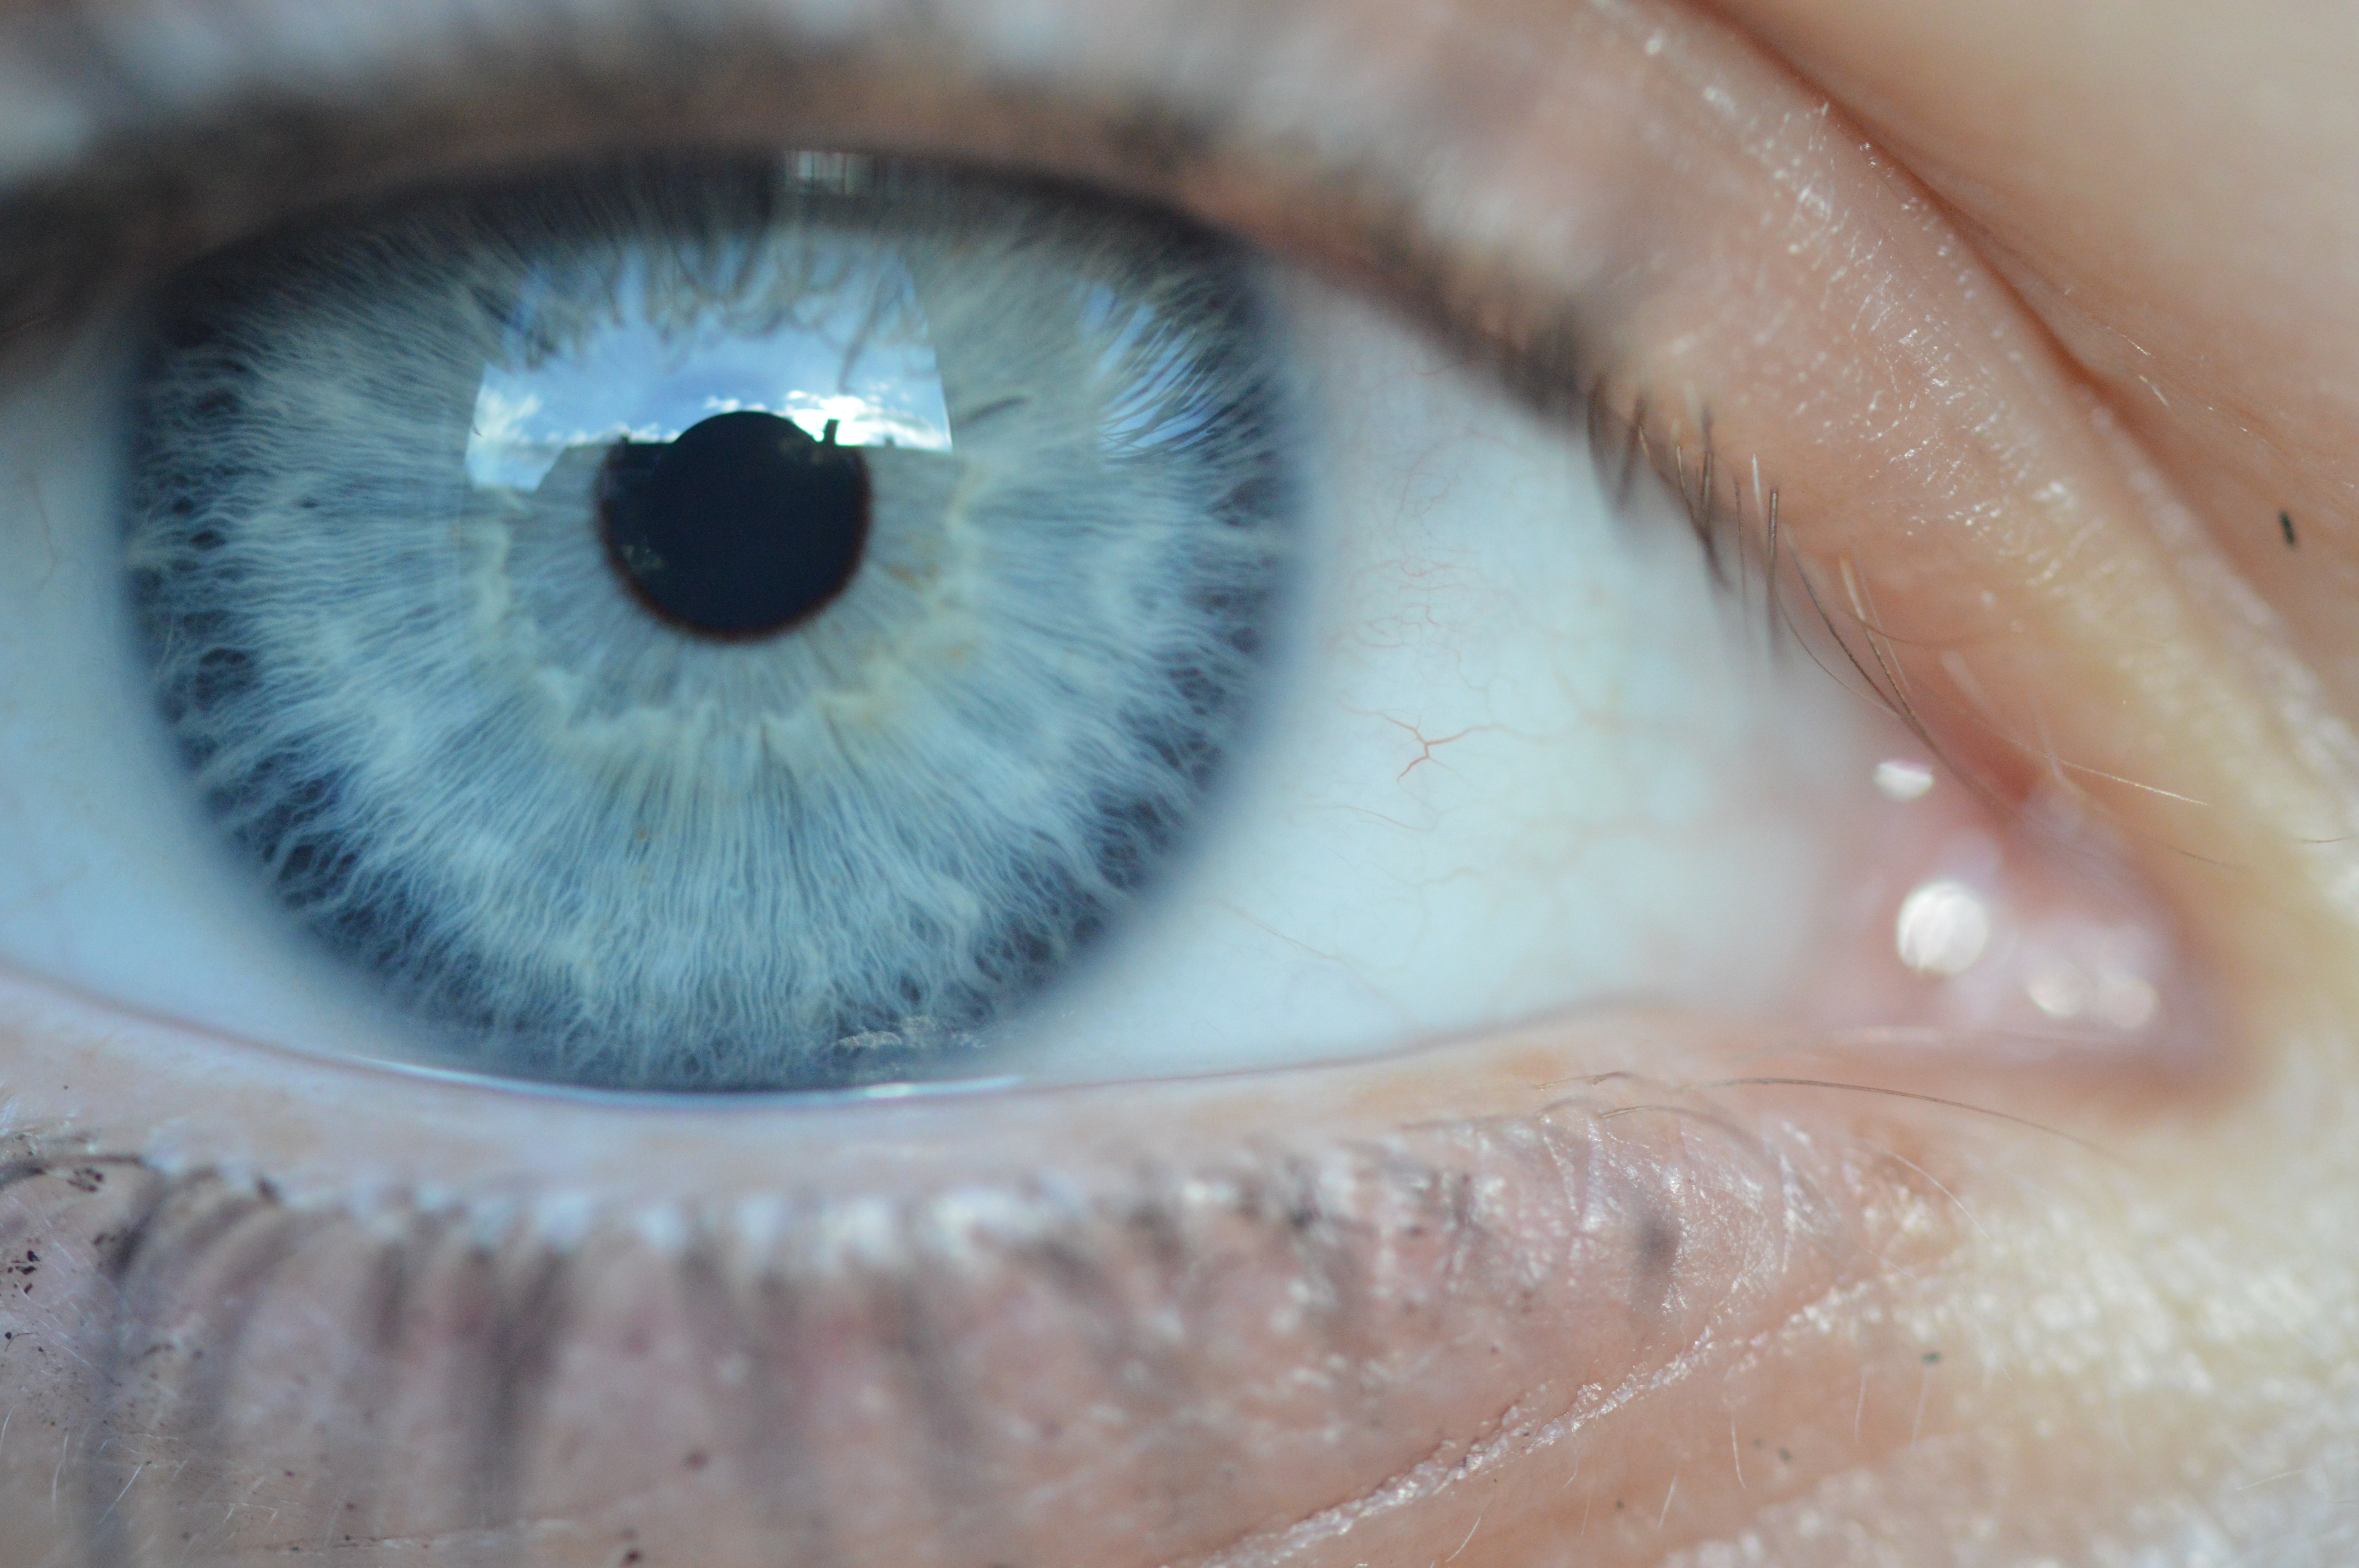
window, color, blue, black, close, mouth, eyelash, pupil, close up, human body, face, nose, iris, eye, head, skin, organ, aperture, eyelashes, macro photography, tricky, macro lens, color transition, vision care